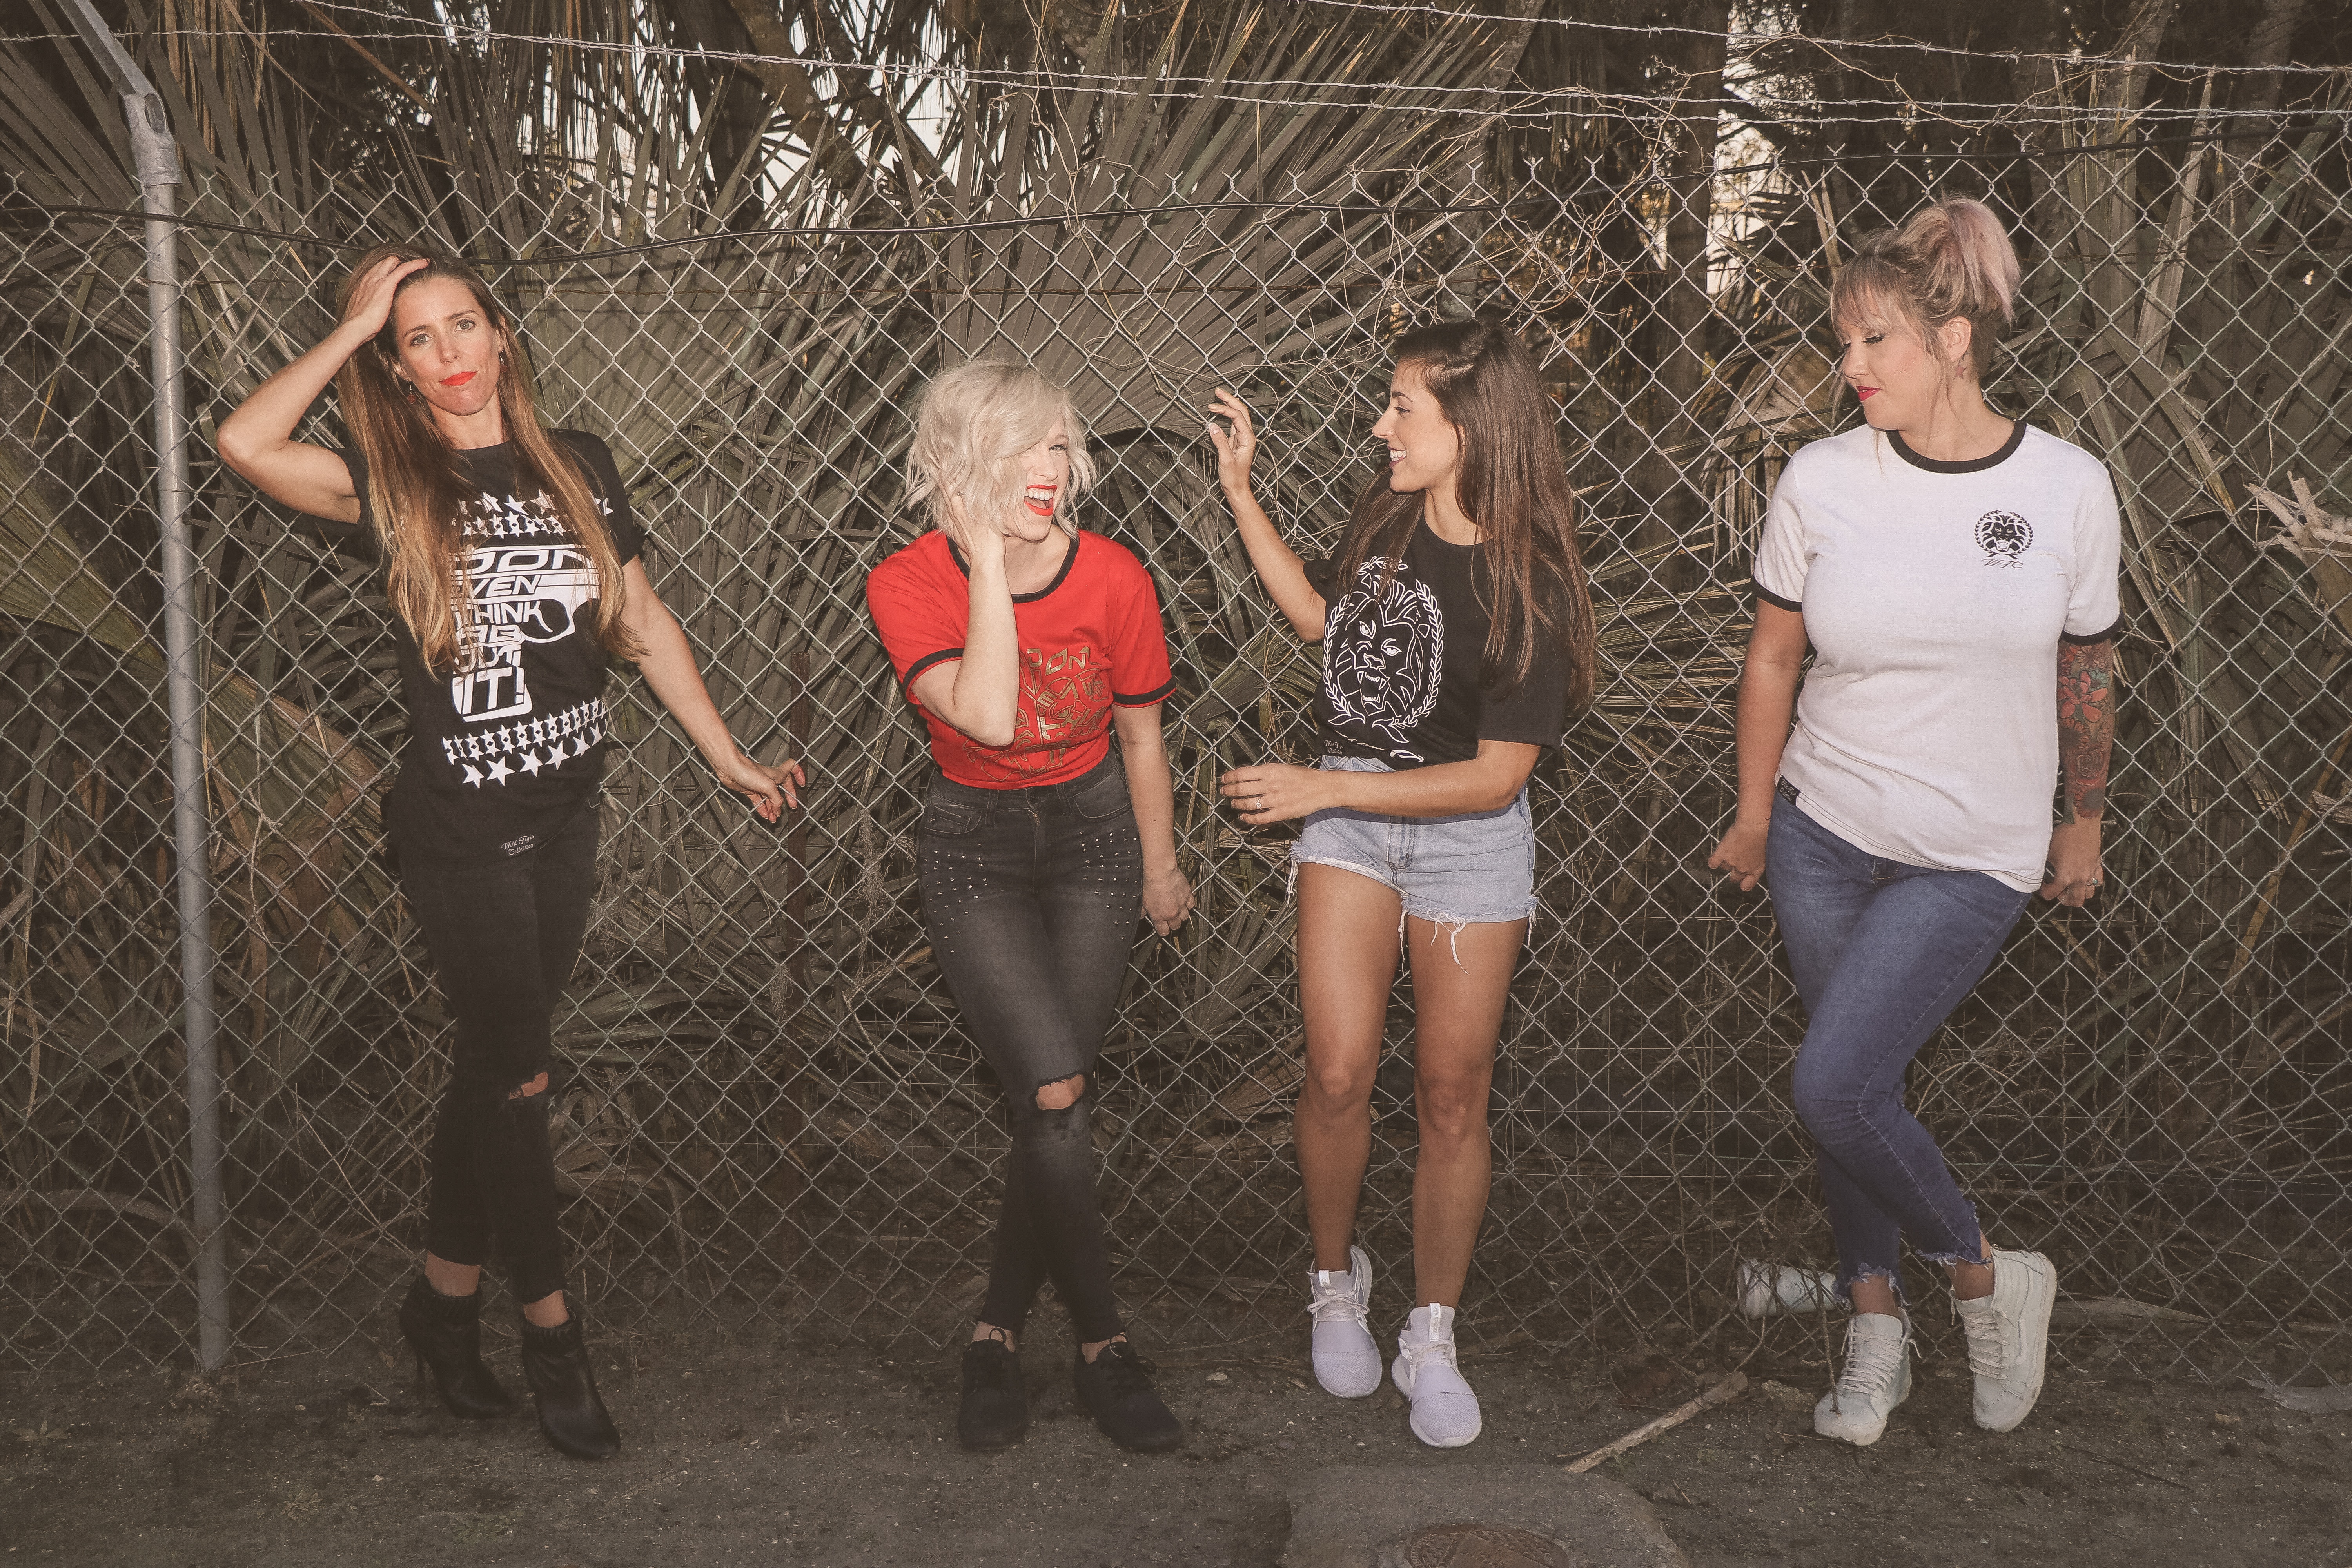
social group, fun, event